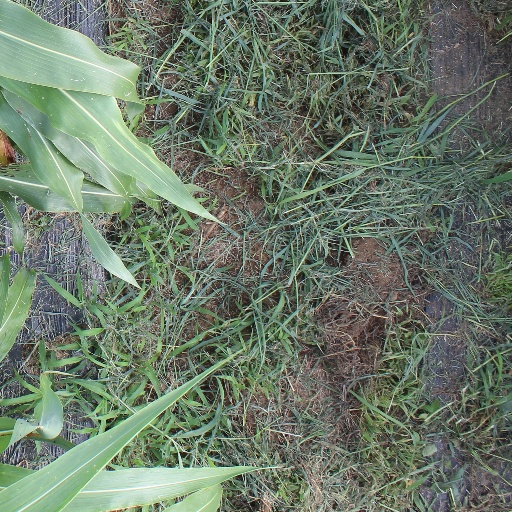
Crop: sorghum